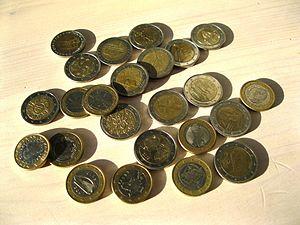
Différent 1 € et 2 € pièces en euros Español: Diferente 1 € y 2 € monedas de euro